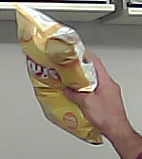
Product: lays_classic